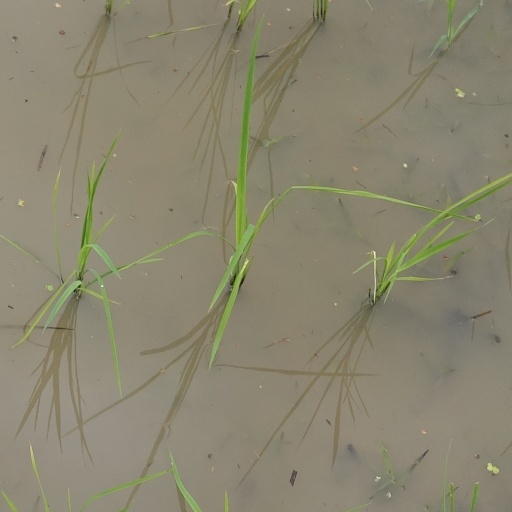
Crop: rice